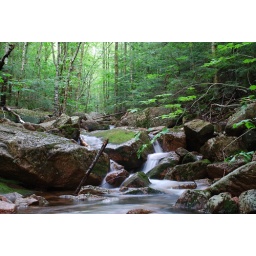
water in the forest